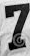
Number: 7